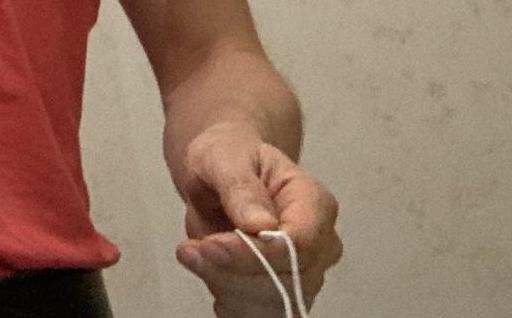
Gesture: no_gesture